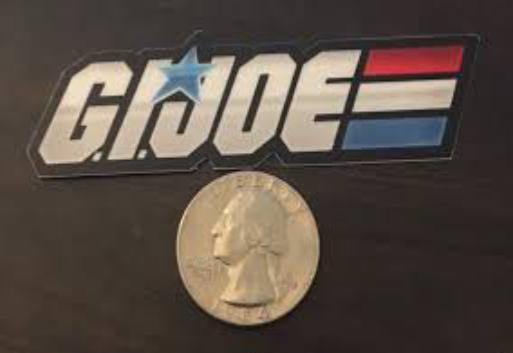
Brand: g.i. joe
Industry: Leisure